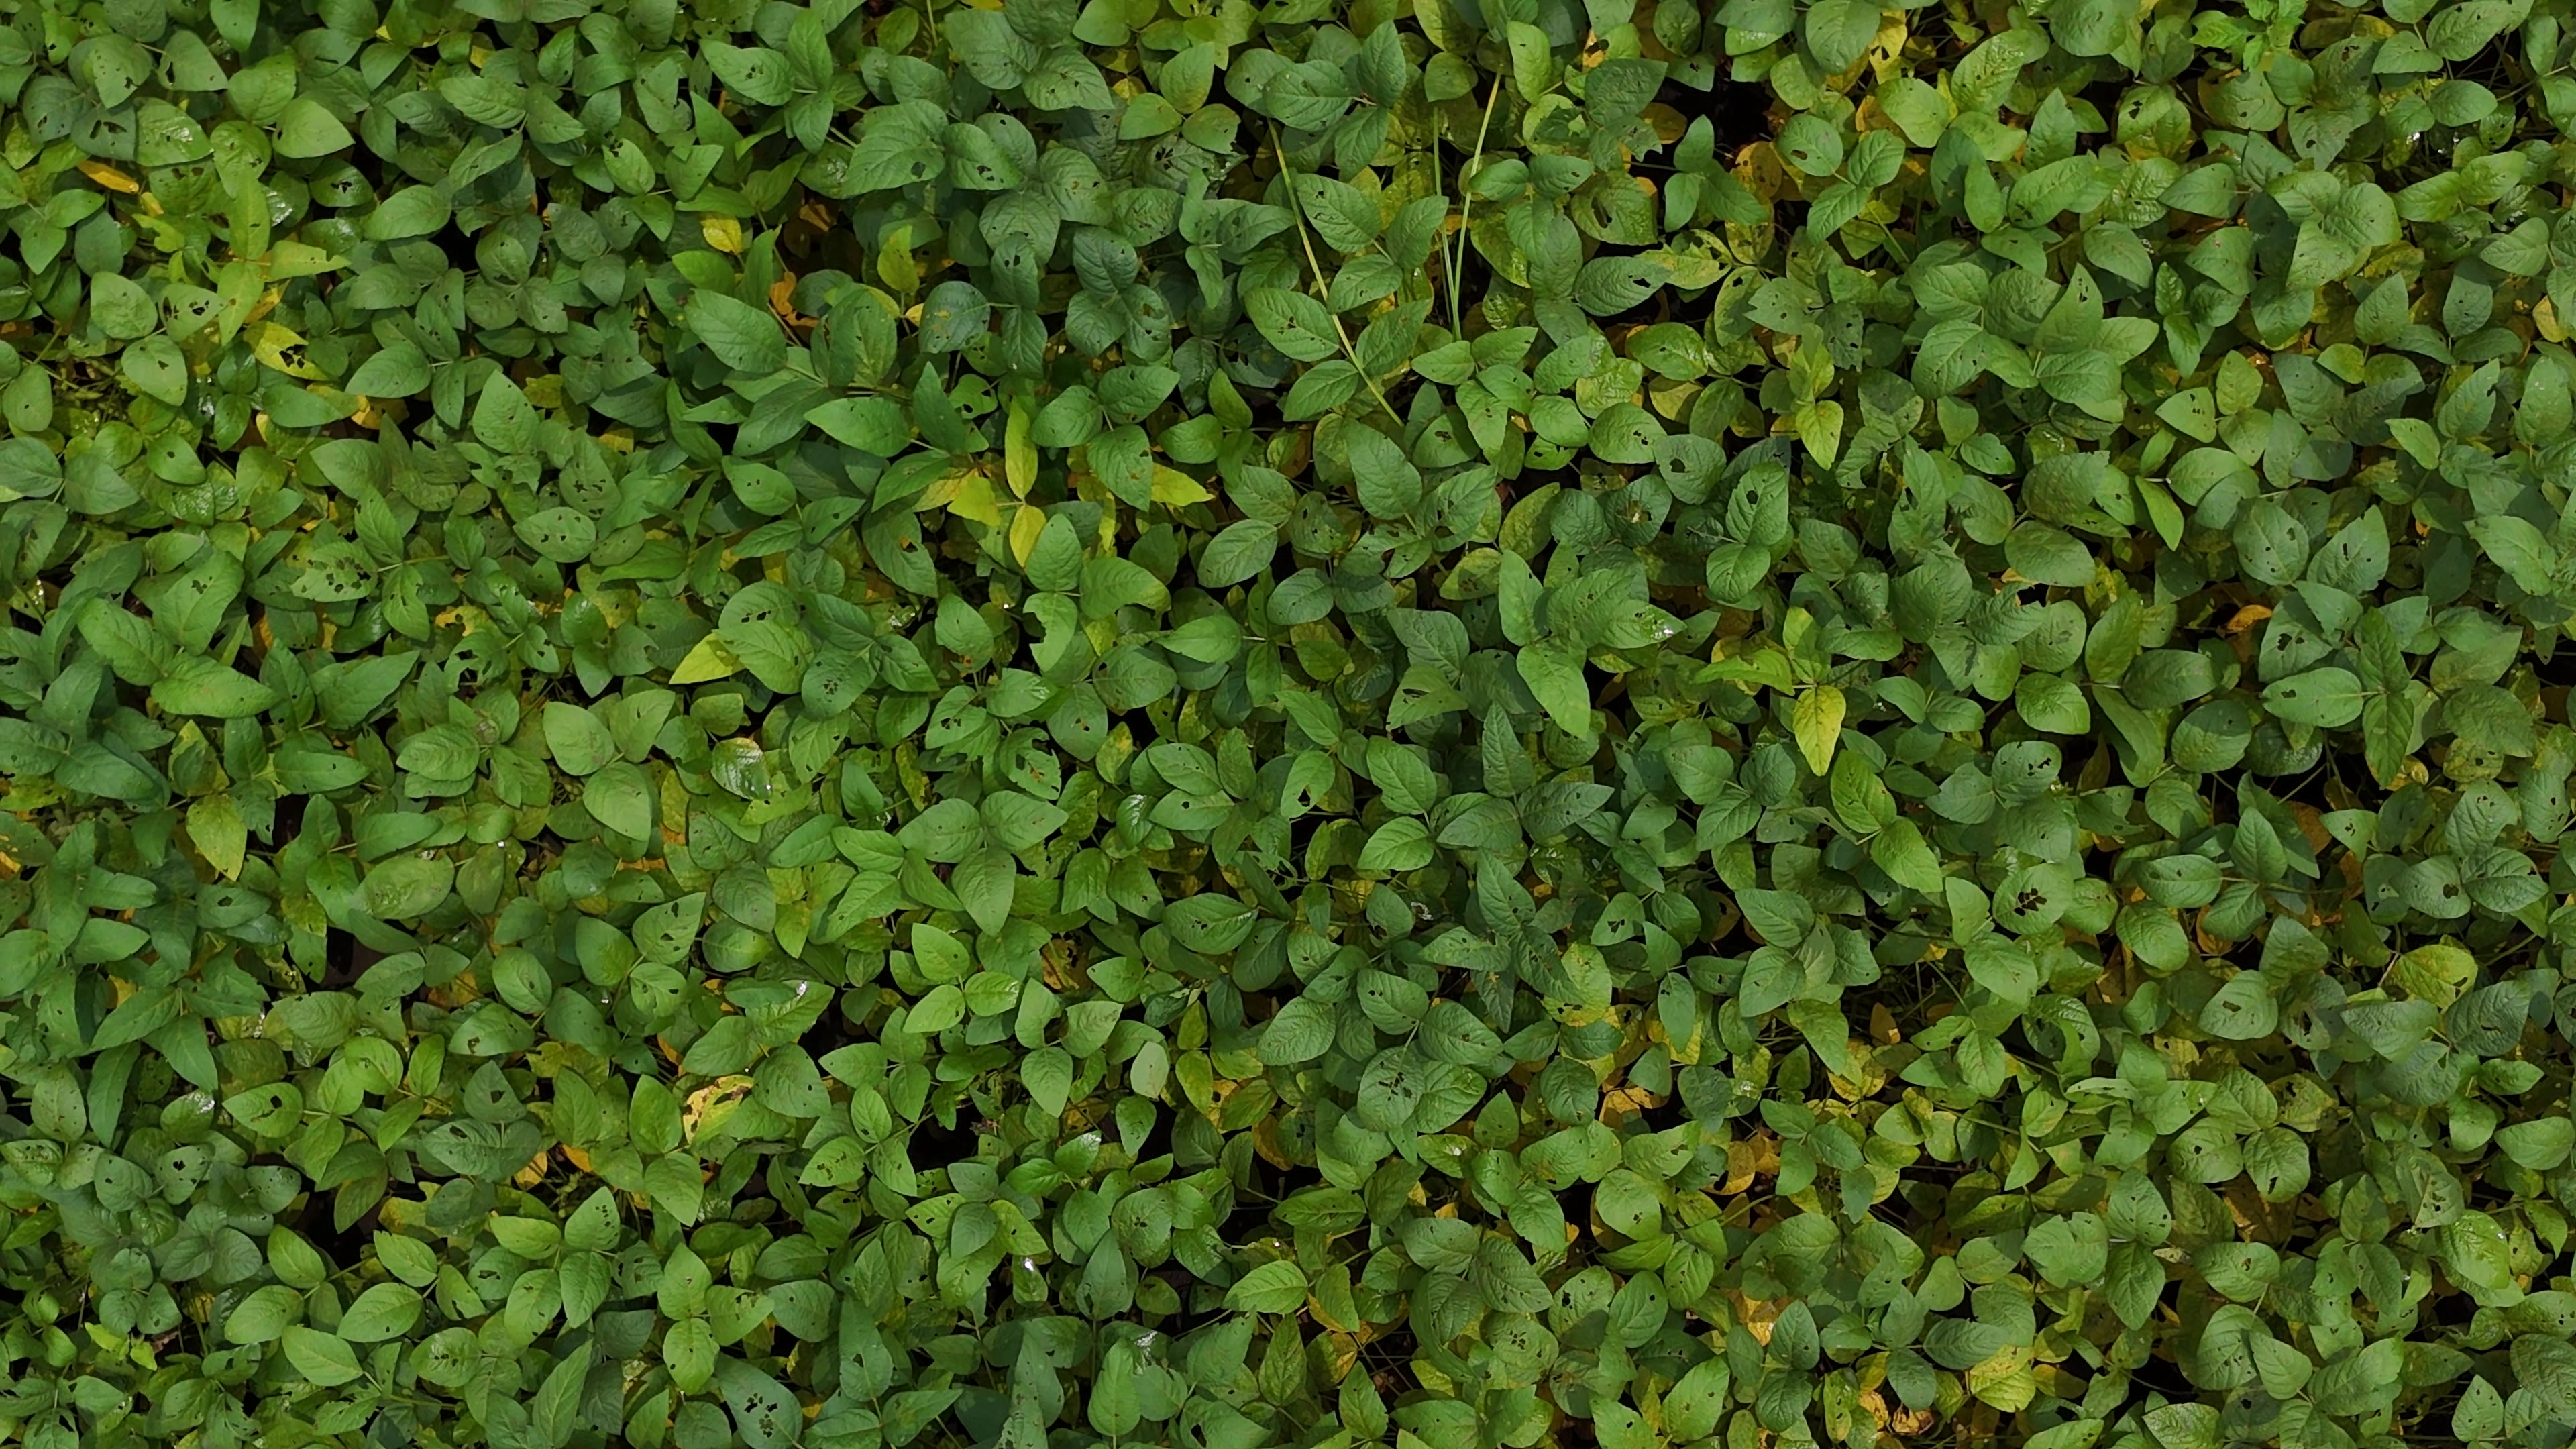
Label: Mosaic